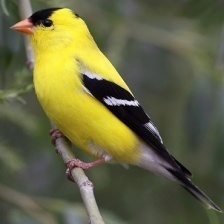
Species: AMERICAN GOLDFINCH
Scientific name: SPINUS TRISTIS
ImageNet parent category: goldfinch